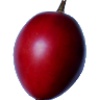
Label: Tamarillo 1